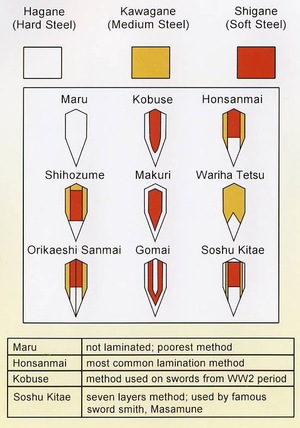
La fabrication d’un sabre japonais prend un peu plus d’un mois : un mois de forge et une semaine de polissage.